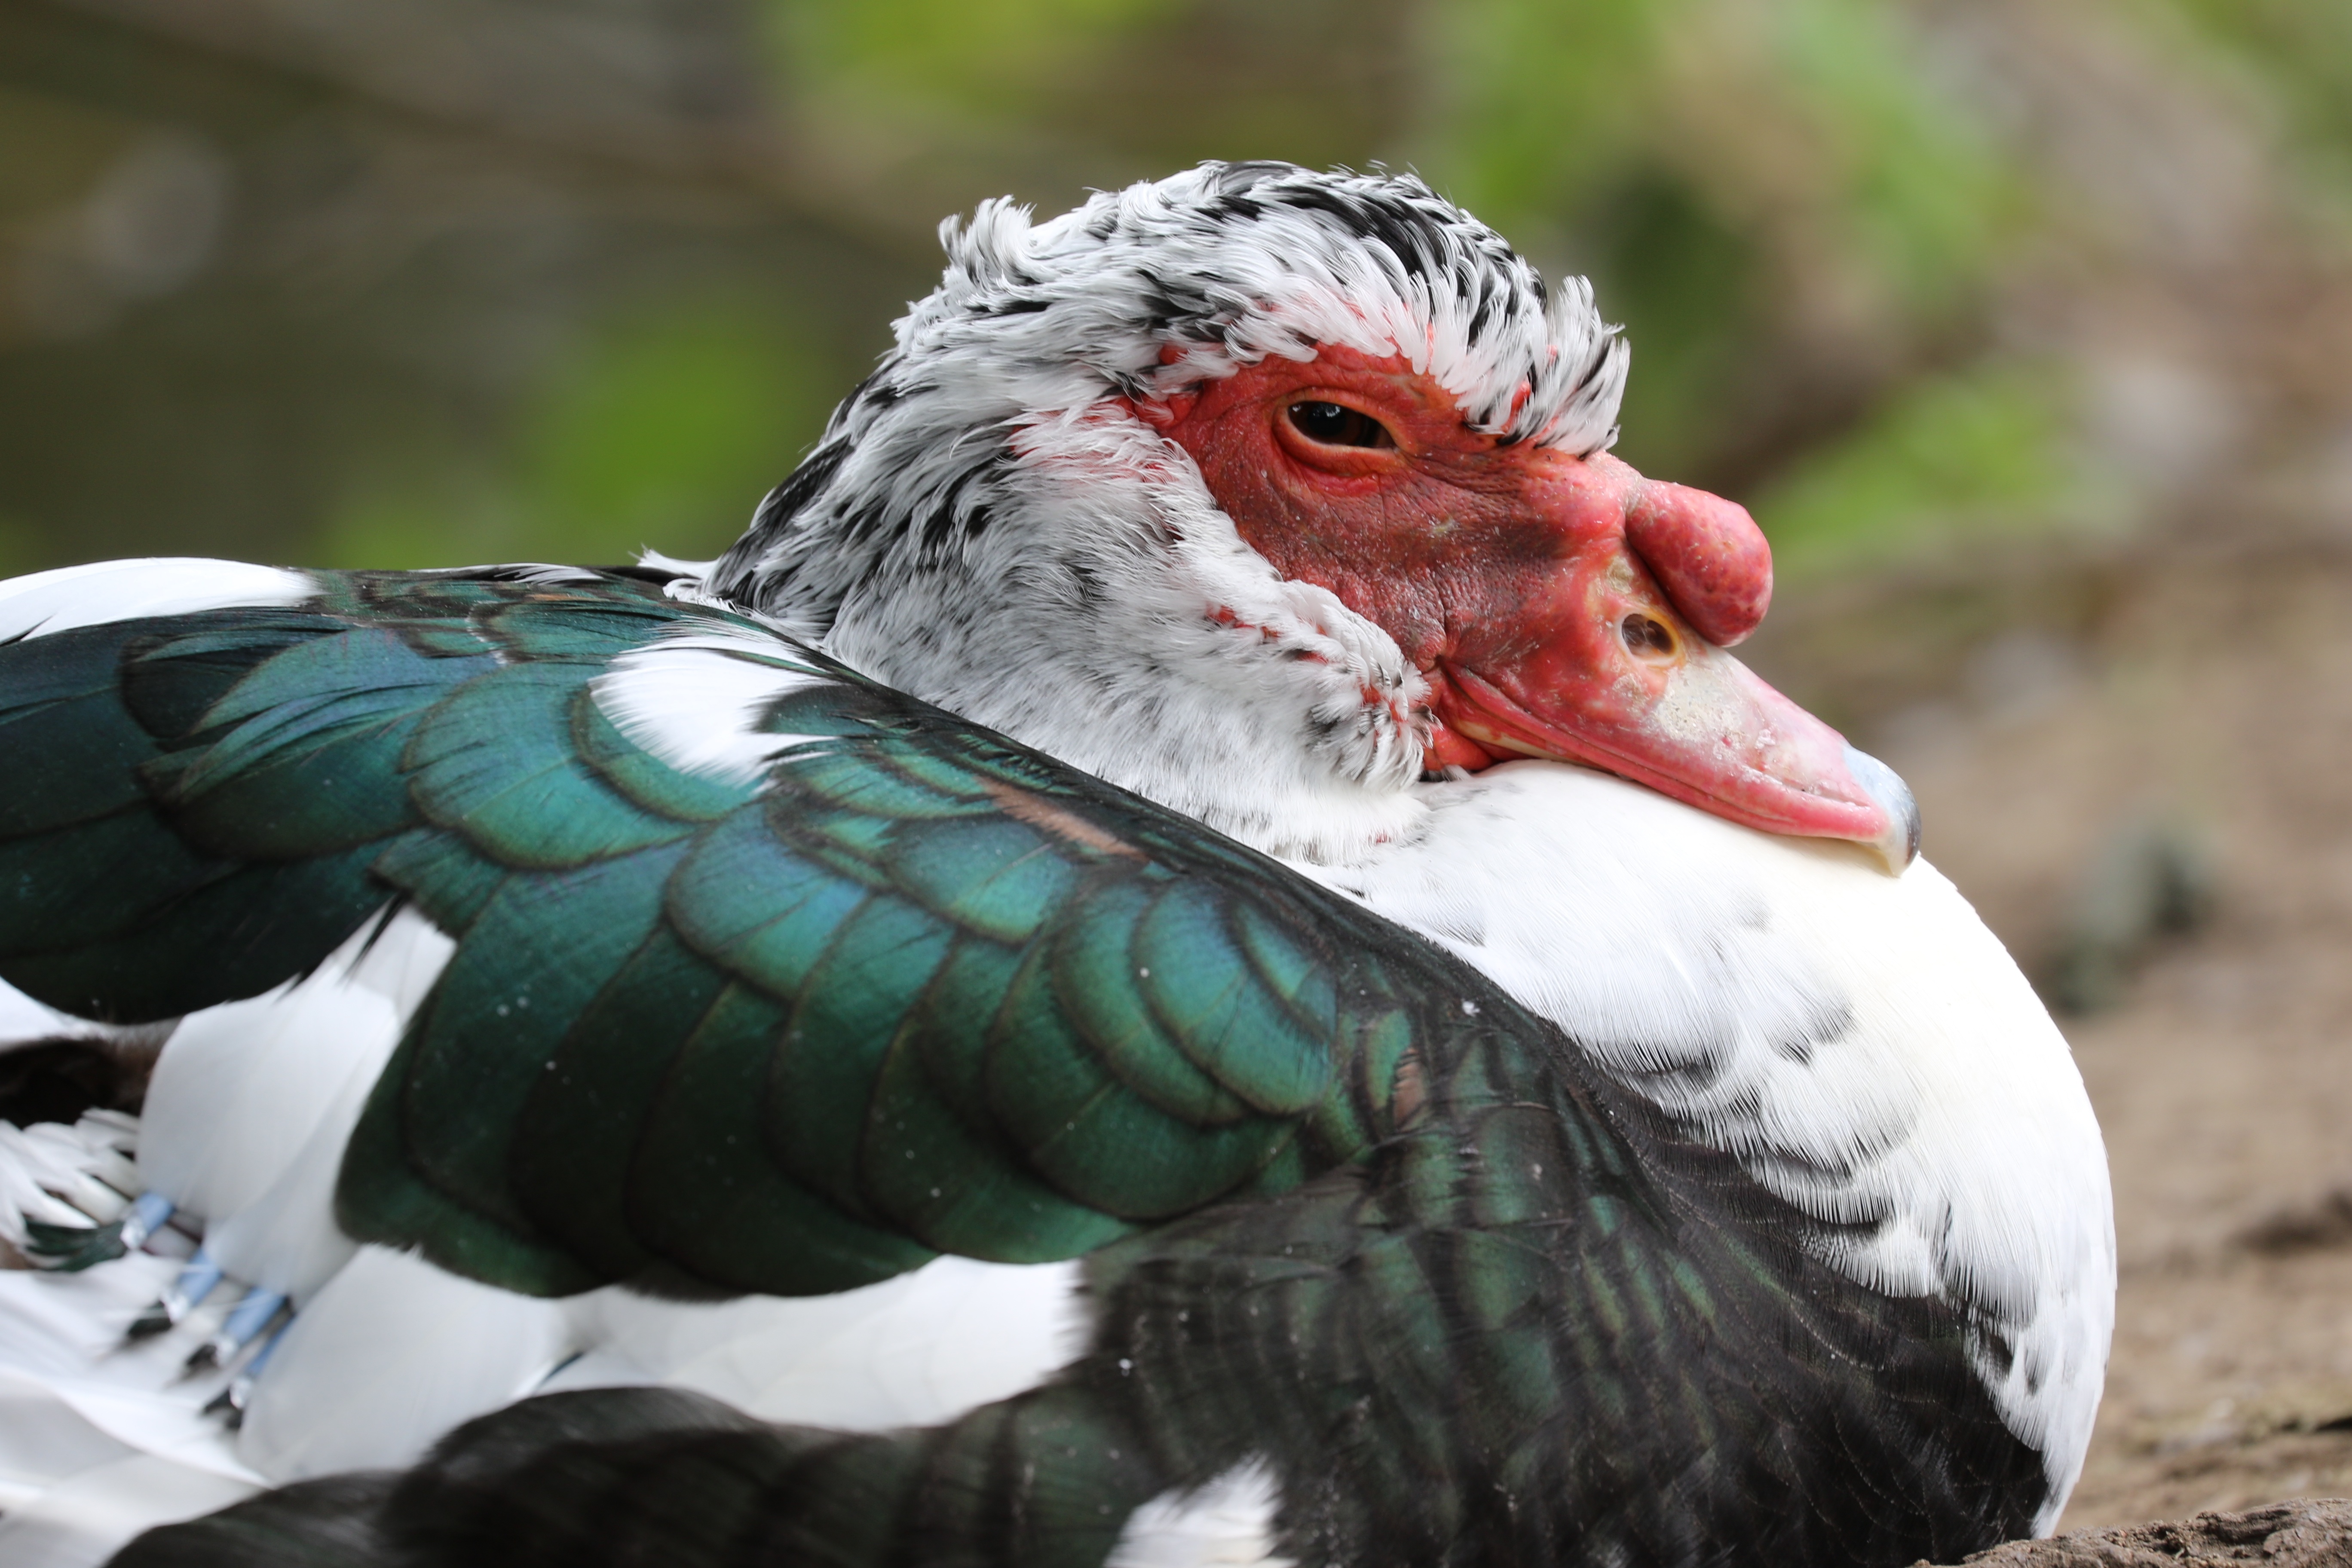
bird, wing, wildlife, beak, fauna, duck, vertebrate, water bird, indoutka, ugly duck, pigeons and doves